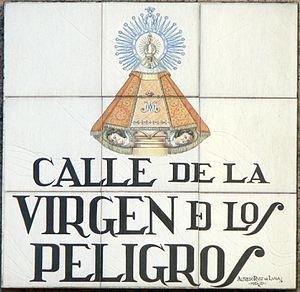
Plaque de Calle de la Virgen de los Peligros (rue, (district du Centre) de Madrid (Espagne).